William Jones (Chartist)

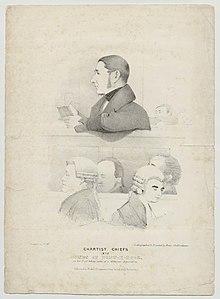
Jones on trial

He was captured a few days after the rising. He was imprisoned in Monmouth County Gaol and placed on trial at the Shire Hall in Monmouth. He was sentenced to death for High Treason, but his sentence was commuted and he was sentenced to penal transportation to Australia for life.